Osek (Rokycany District)

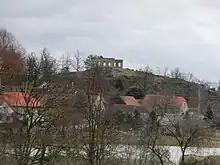
Kamýk hill

Osek is located about north of Rokycany and east of Plzeň. The western part of the municipality, formed by the built-up area and an agricultural landscape, lies in the Švihov Highlands. The eastern part formed by forests lies in the Křivoklát Highlands. The highest point is at above sea level. In the village of Osek, the hill of Kamýk at rises.